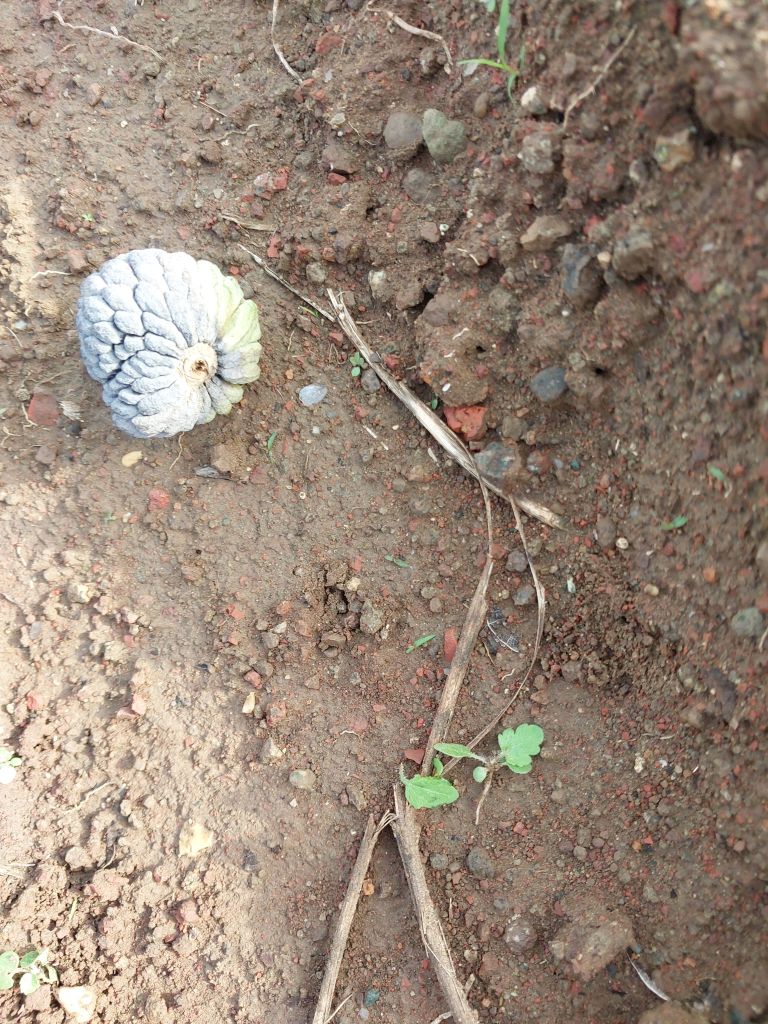
Disease label: Blank Canker